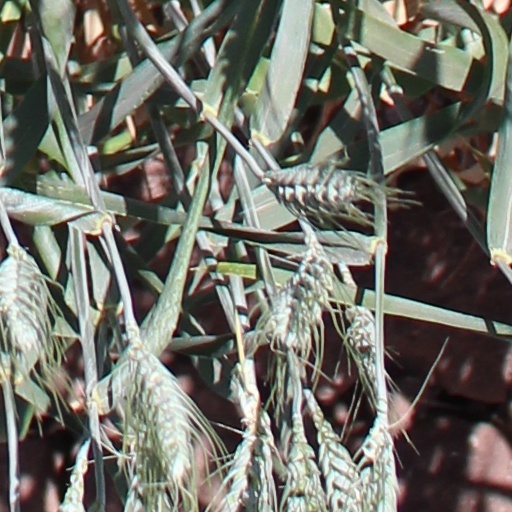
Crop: wheat